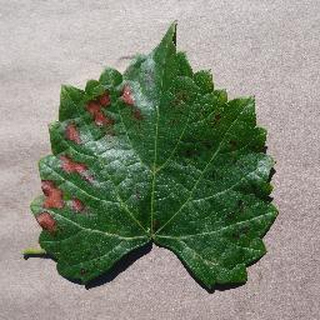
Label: grape_esca_black_measles